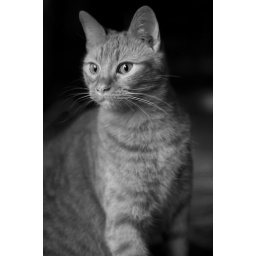
My orange tabby in B&amp;amp;W standing by the front door.